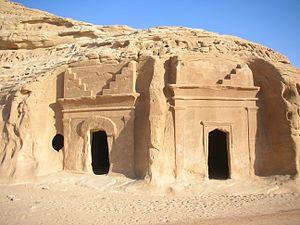
Site archéologique de Al-Hijr (Madain Salih) (Arabie saoudite) Español: El sitio arqueológico de Al Hijr – Madain Salih 日本語: アル-ヒジュル古代遺跡(マダイン・サーレハ)
Madâin Sâlih ou Madain Saleh est un lieu situé au nord-ouest de l'Arabie saoudite. On y trouve les vestiges de la cité nabatéenne d'Hégra sur environ 500 hectares de désert.
Les montagnes du Hedjaz, ou chaîne du Hedjaz, sont une chaîne de montagnes située dans la région du Hedjaz, dans l’ouest de l’Arabie saoudite. La chaîne s'étend du nord au sud le long de la côte est de la mer Rouge et peut être considérée comme comprenant les monts de Madian et faisant partie des monts Sarawat.
Cet article recense les sites inscrits au patrimoine mondial en Arabie saoudite.